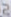
Number: 2